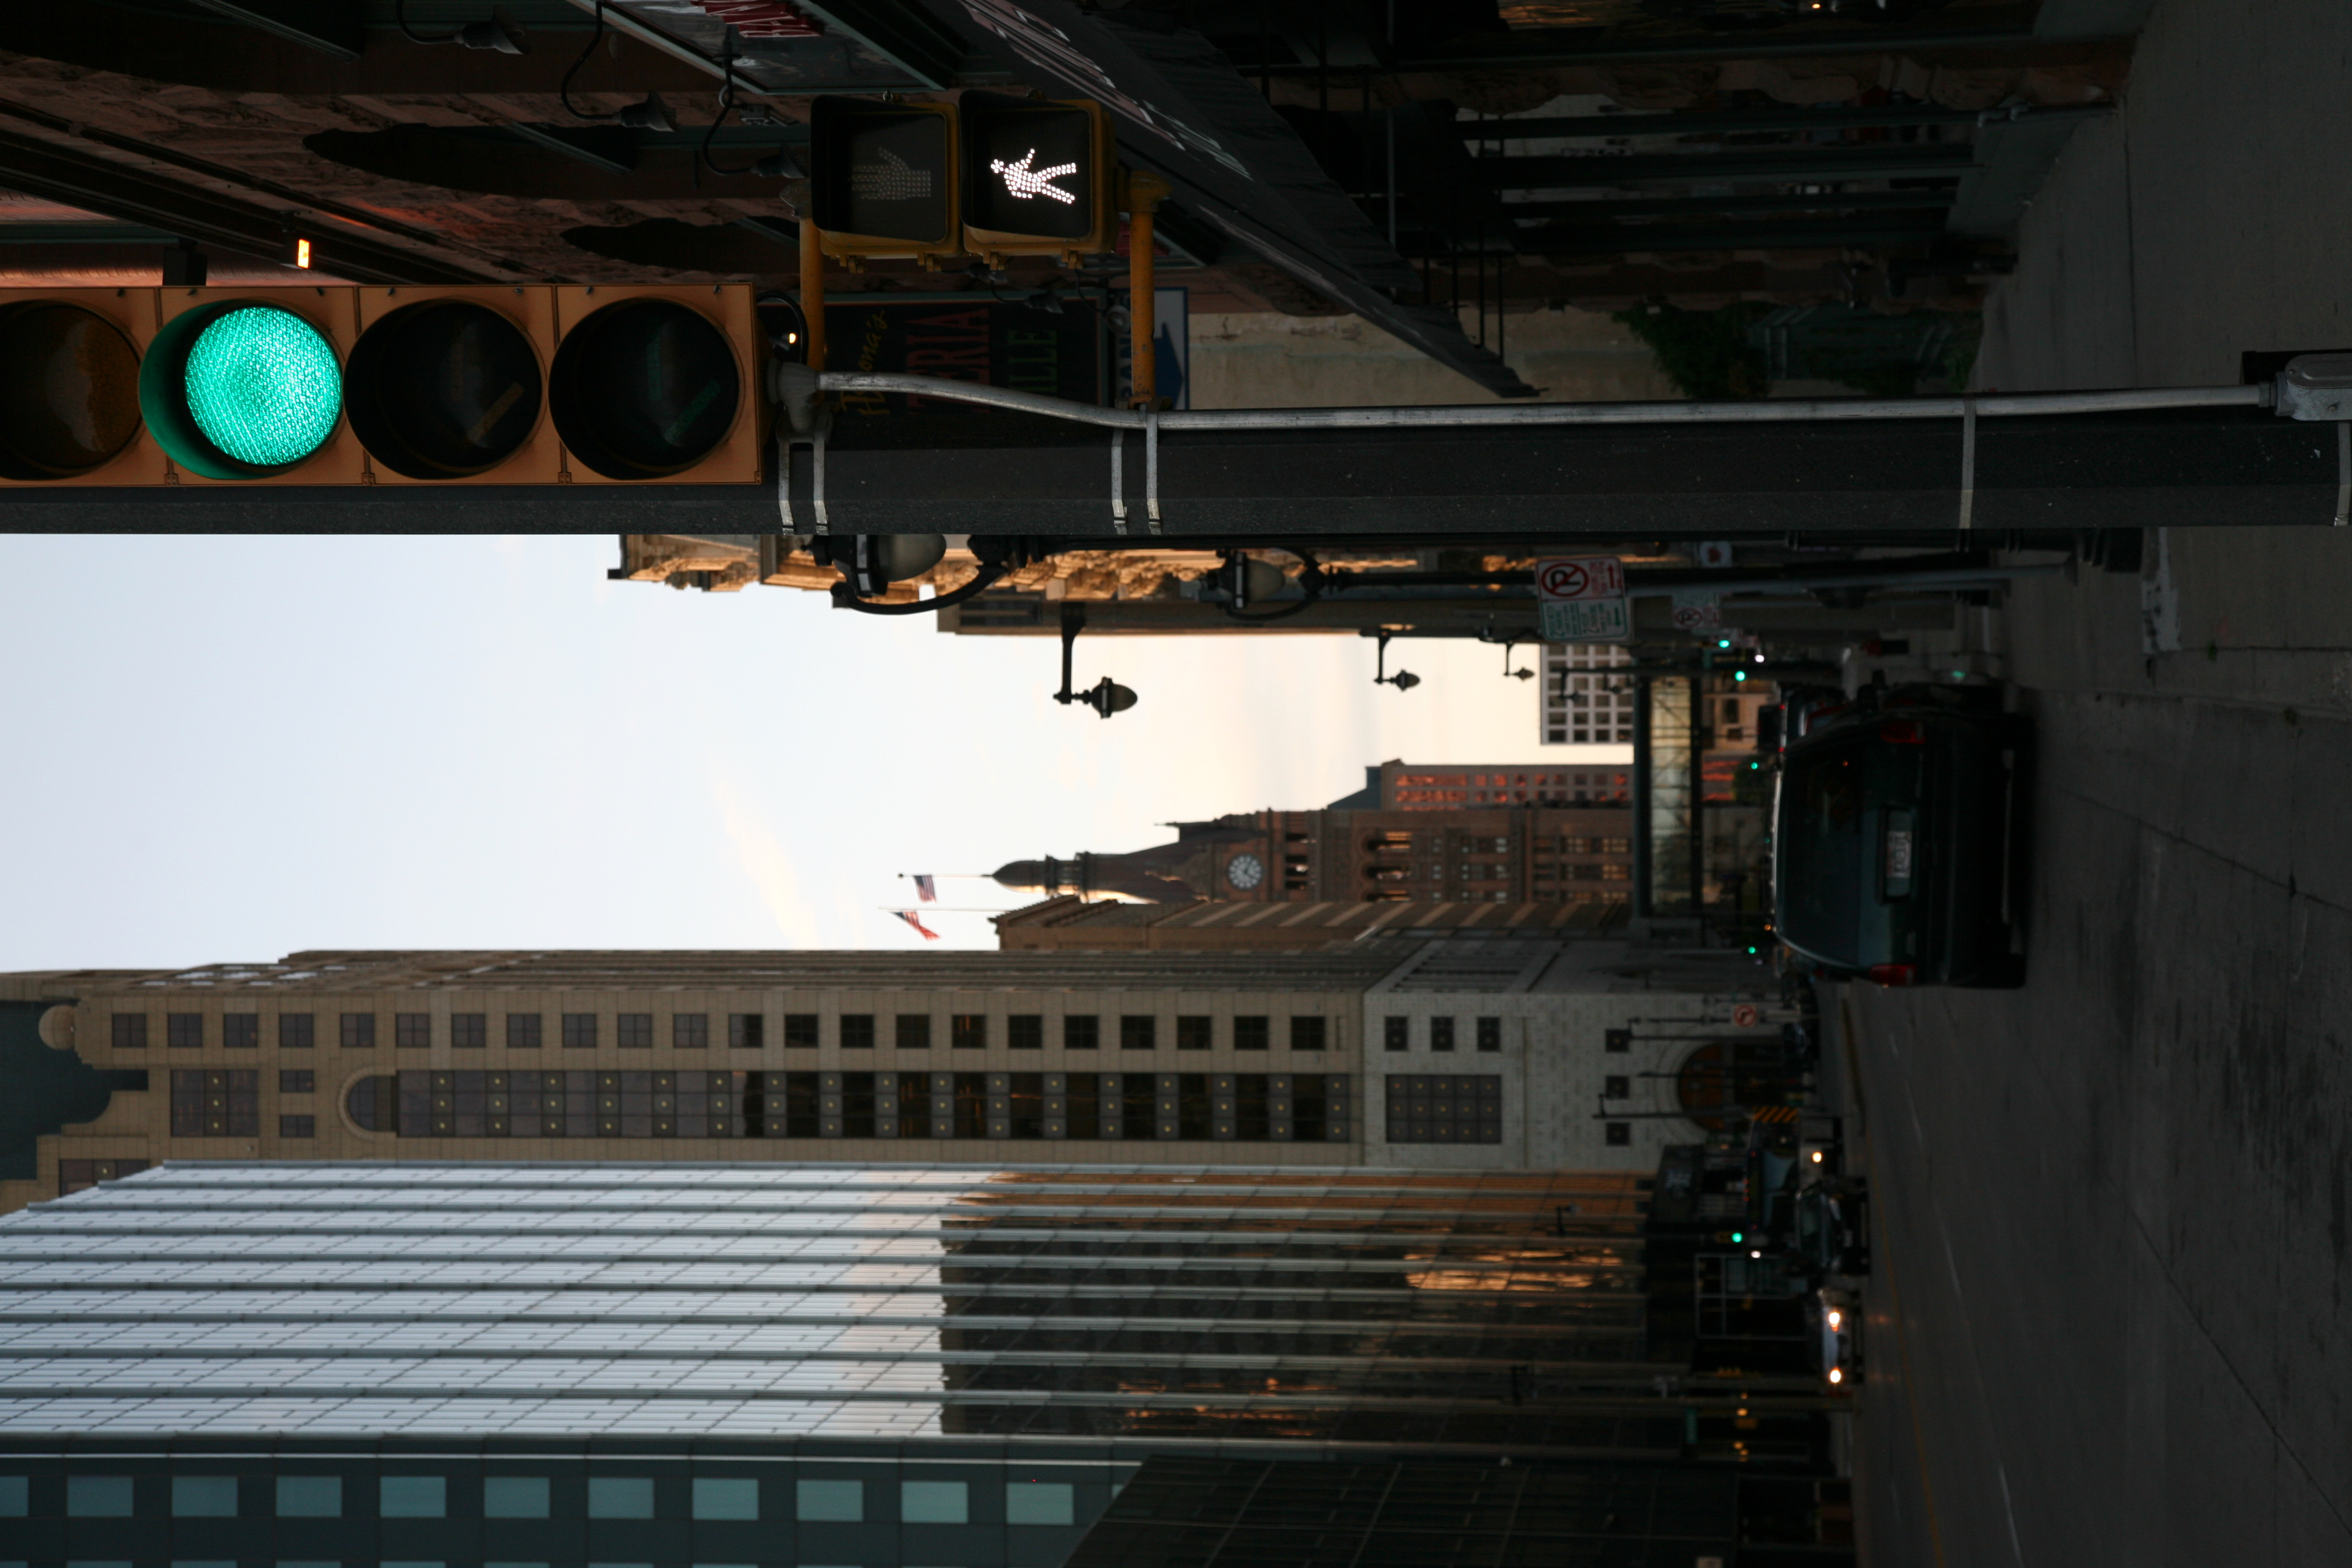
architecture, road, street, night, alley, city, skyscraper, train, cityscape, downtown, evening, factory, street light, lane, lighting, tower block, hilton, infrastructure, buick, shape, metropolis, wisconsin, milwaukee, urban area, human settlement, metropolitan area